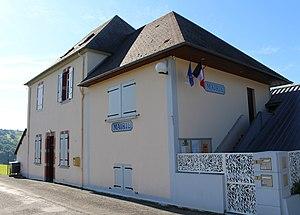
Mairie d'Argelès-Bagnères (Hautes-Pyrénées)
Argelès-Bagnères est une commune française située dans le département des Hautes-Pyrénées, en région Occitanie.